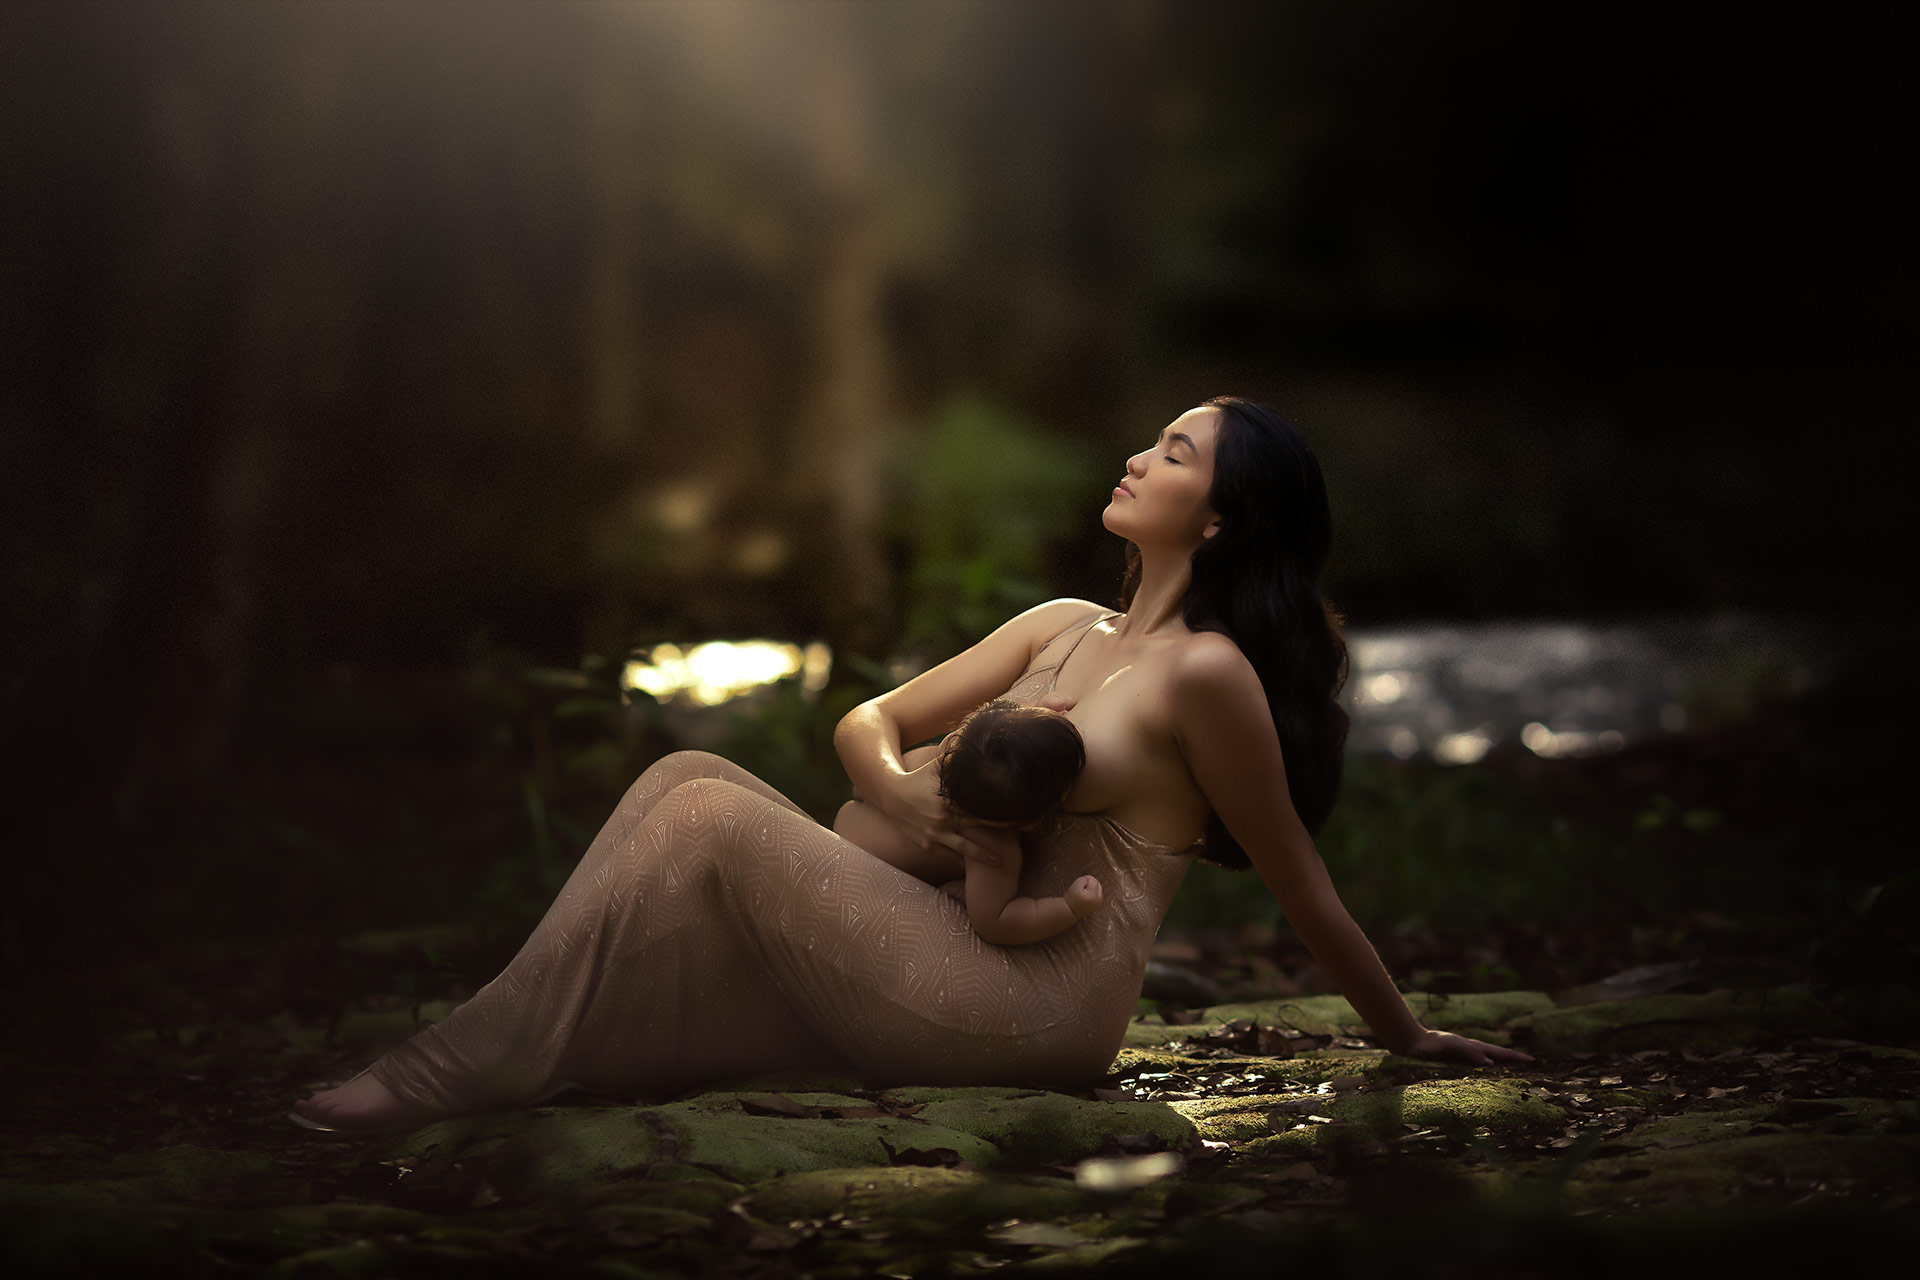
maternity, pregnancy, nature, beauty, light, water, photography, flash photography, darkness, atmosphere, art model, sitting, hand, sunlight, cg artwork, forest, daydream, mythology, performance art, flesh